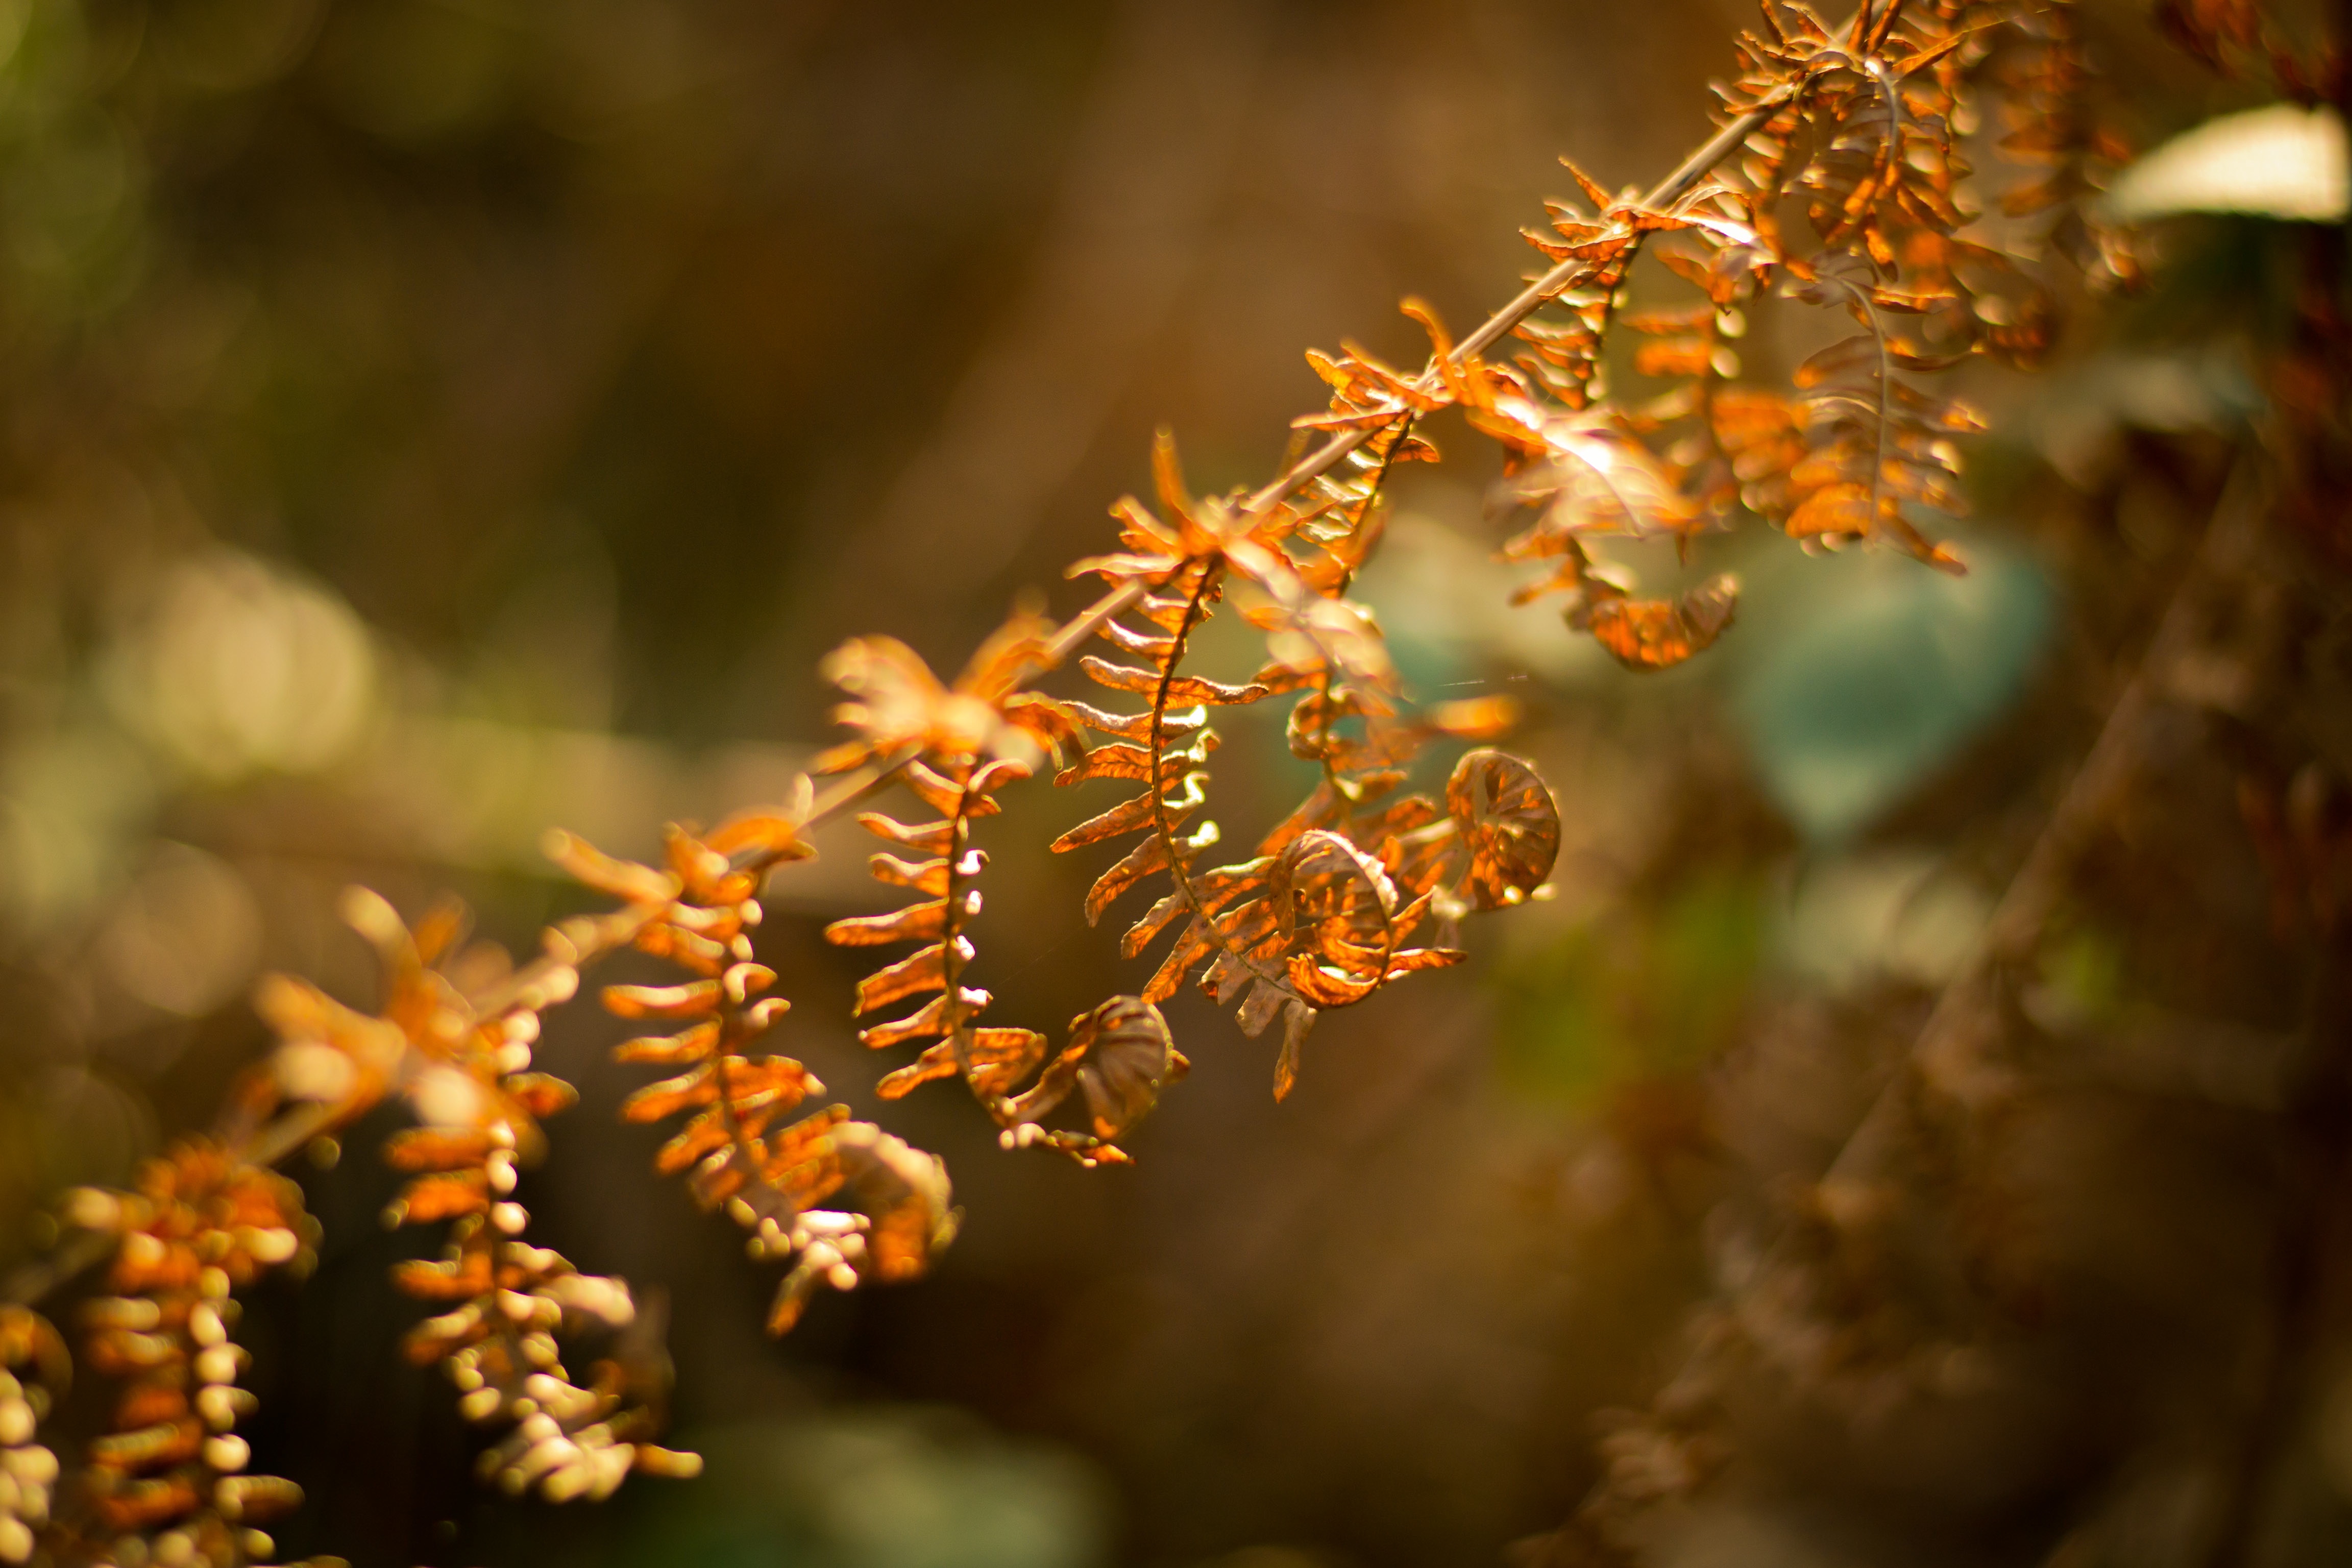
tree, nature, branch, blossom, plant, photography, sunlight, leaf, flower, pollen, autumn, botany, flora, season, close up, macro photography, woody plant, land plant